Clan Mackenzie

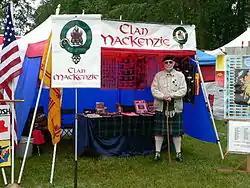
Clan Mackenzie tent at the 2005 Bellingham, Northumberland, England, Highland Games

During the Jacobite rising of 1715 chief William Mackenzie, 5th Earl of Seaforth led the Clan Mackenzie in support of the Jacobite rebels. However, during the Jacobite rising of 1745 the Clan Mackenzie was divided: The chief, Kenneth Mackenzie, Lord Fortrose, did not support the Jacobites and raised several Independent Highland Companies from the Clan Mackenzie to support the British Government. However, during the 1745 rising a large part of the Clan Mackenzie followed the chief's cousin, George Mackenzie, 3rd Earl of Cromartie who was a Jacobite.